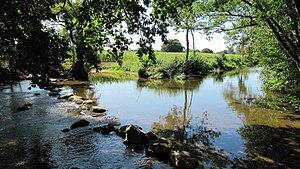
Les amateurs de pêche aiment l'endroit. Les randonneurs en canoé y font étape. Un chemin pédestre nouvellement créé longe la Vègre, passe sous la LGV et rejoint le village.
Fontenay-sur-Vègre est une commune française, située dans le département de la Sarthe en région Pays de la Loire, peuplée de 324 habitants.